Cormohipparion

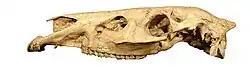
Skull

The genus "Cormohipparion" was coined for the extinct hipparionin horse ""Equus" occidentale", described by Joseph Leidy in 1856. However it was soon argued that the partial material fell within the range of morphological variation seen in "Hipparion", and that the members of "Cormohipparion" belonged instead within "Hipparion". This rested on claims that pre-orbital morphology did not have any taxonomic significance, a claim that detailed study of quarry sections later showed to be false. The genus was originally identified by a closed off preorbital fossa, but later examinations of the cheek teeth, specifically the lower cheek teeth, of "Cormohipparion" specimens found that they were indeed valid and distinct from "Hipparion". A reappraisal of many horse genera was thus conducted in 1984, and the proposed synonymy was not acknowledged by later literature. "C. ingenuum" holds the distinction for being the first prehistoric horse to be described in Florida, as well as being one of the most common species of extinct three-toed horses found to be in Florida, lasting until the early Pliocene. "Cormohipparion" "emsliei" has the distinction of being the last hipparion horse known from the fossil record.